5–7 Sandy Bay Road

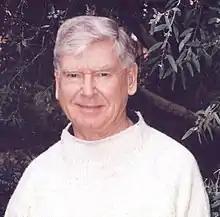
Tasmanian composer Don Kay served as acting director during the Conservatorium's relocation in 1990.

In 2017, the building was sold by the university to Singaporean property developer Fragrance Group for $13.3 million. In 2020, the Hobart City Council approved plans for the demolition of the building and the construction of two residential apartment blocks. The proposal included maintaining the George Davis mural as a streetscape feature of the new development.